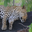
Label: leopard